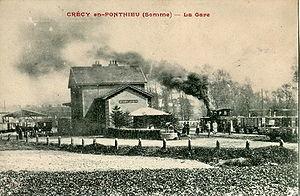
Le réseau des Chemins de fer départementaux de la Somme, concédé à la Société générale des chemins de fer économiques était un réseau départemental de voies ferrées d'intérêt local à voie métrique, qui compta jusqu'à 329 km de lignes, organisées en trois groupes géographiques :